George Dewey

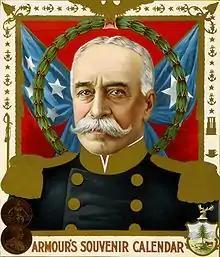
Dewey on the cover of an 1899 souvenir calendar

Dewey was promoted to rear admiral in May 1898, and full admiral the following year. Returning to the United States on September 27, 1899, Dewey received a hero's welcome. New York City's September 1899 welcome-home celebration for Dewey was a two-day parade. When Boston paid tribute, he was greeted at City Hall by 280 singers from the Handel and Haydn Society who sang the anthem "See the Conquering Hero Comes" from Handel's "Judas Maccabaeus". By act of Congress, he was promoted to the special rank of Admiral of the Navy in 1903, with his date of rank retroactive to 1899.